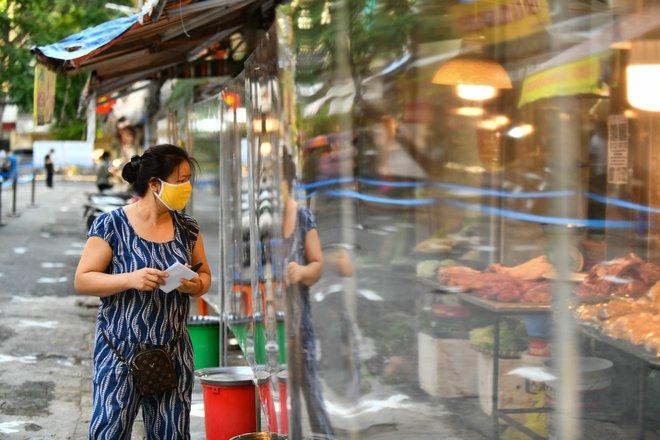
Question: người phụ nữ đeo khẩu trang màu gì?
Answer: màu vàng